Berlin Görlitzer Bahnhof

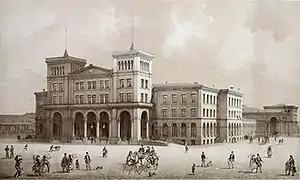
"Empfangsgebäude des Görlitzer Bahnhofes in Berlin", an 1872 painting depicting the station entrance hall

Görlitzer Bahnhof was the name of the Berlin railway terminus for the mainline link between the capital, Cottbus in Brandenburg and Görlitz in Lower Silesia (since 1945 Saxony). It stood overlooking Spreewaldplatz in the Outer Luisenstadt, the eastern part of Kreuzberg but wartime bombing and Cold War tensions led to its closure and eventual demolition.